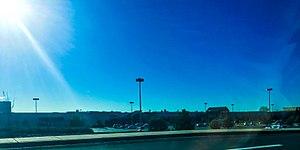
Le Flagstaff Mall est un centre commercial américain situé à Flagstaff, dans l'Arizona. Il a ouvert en 1979.